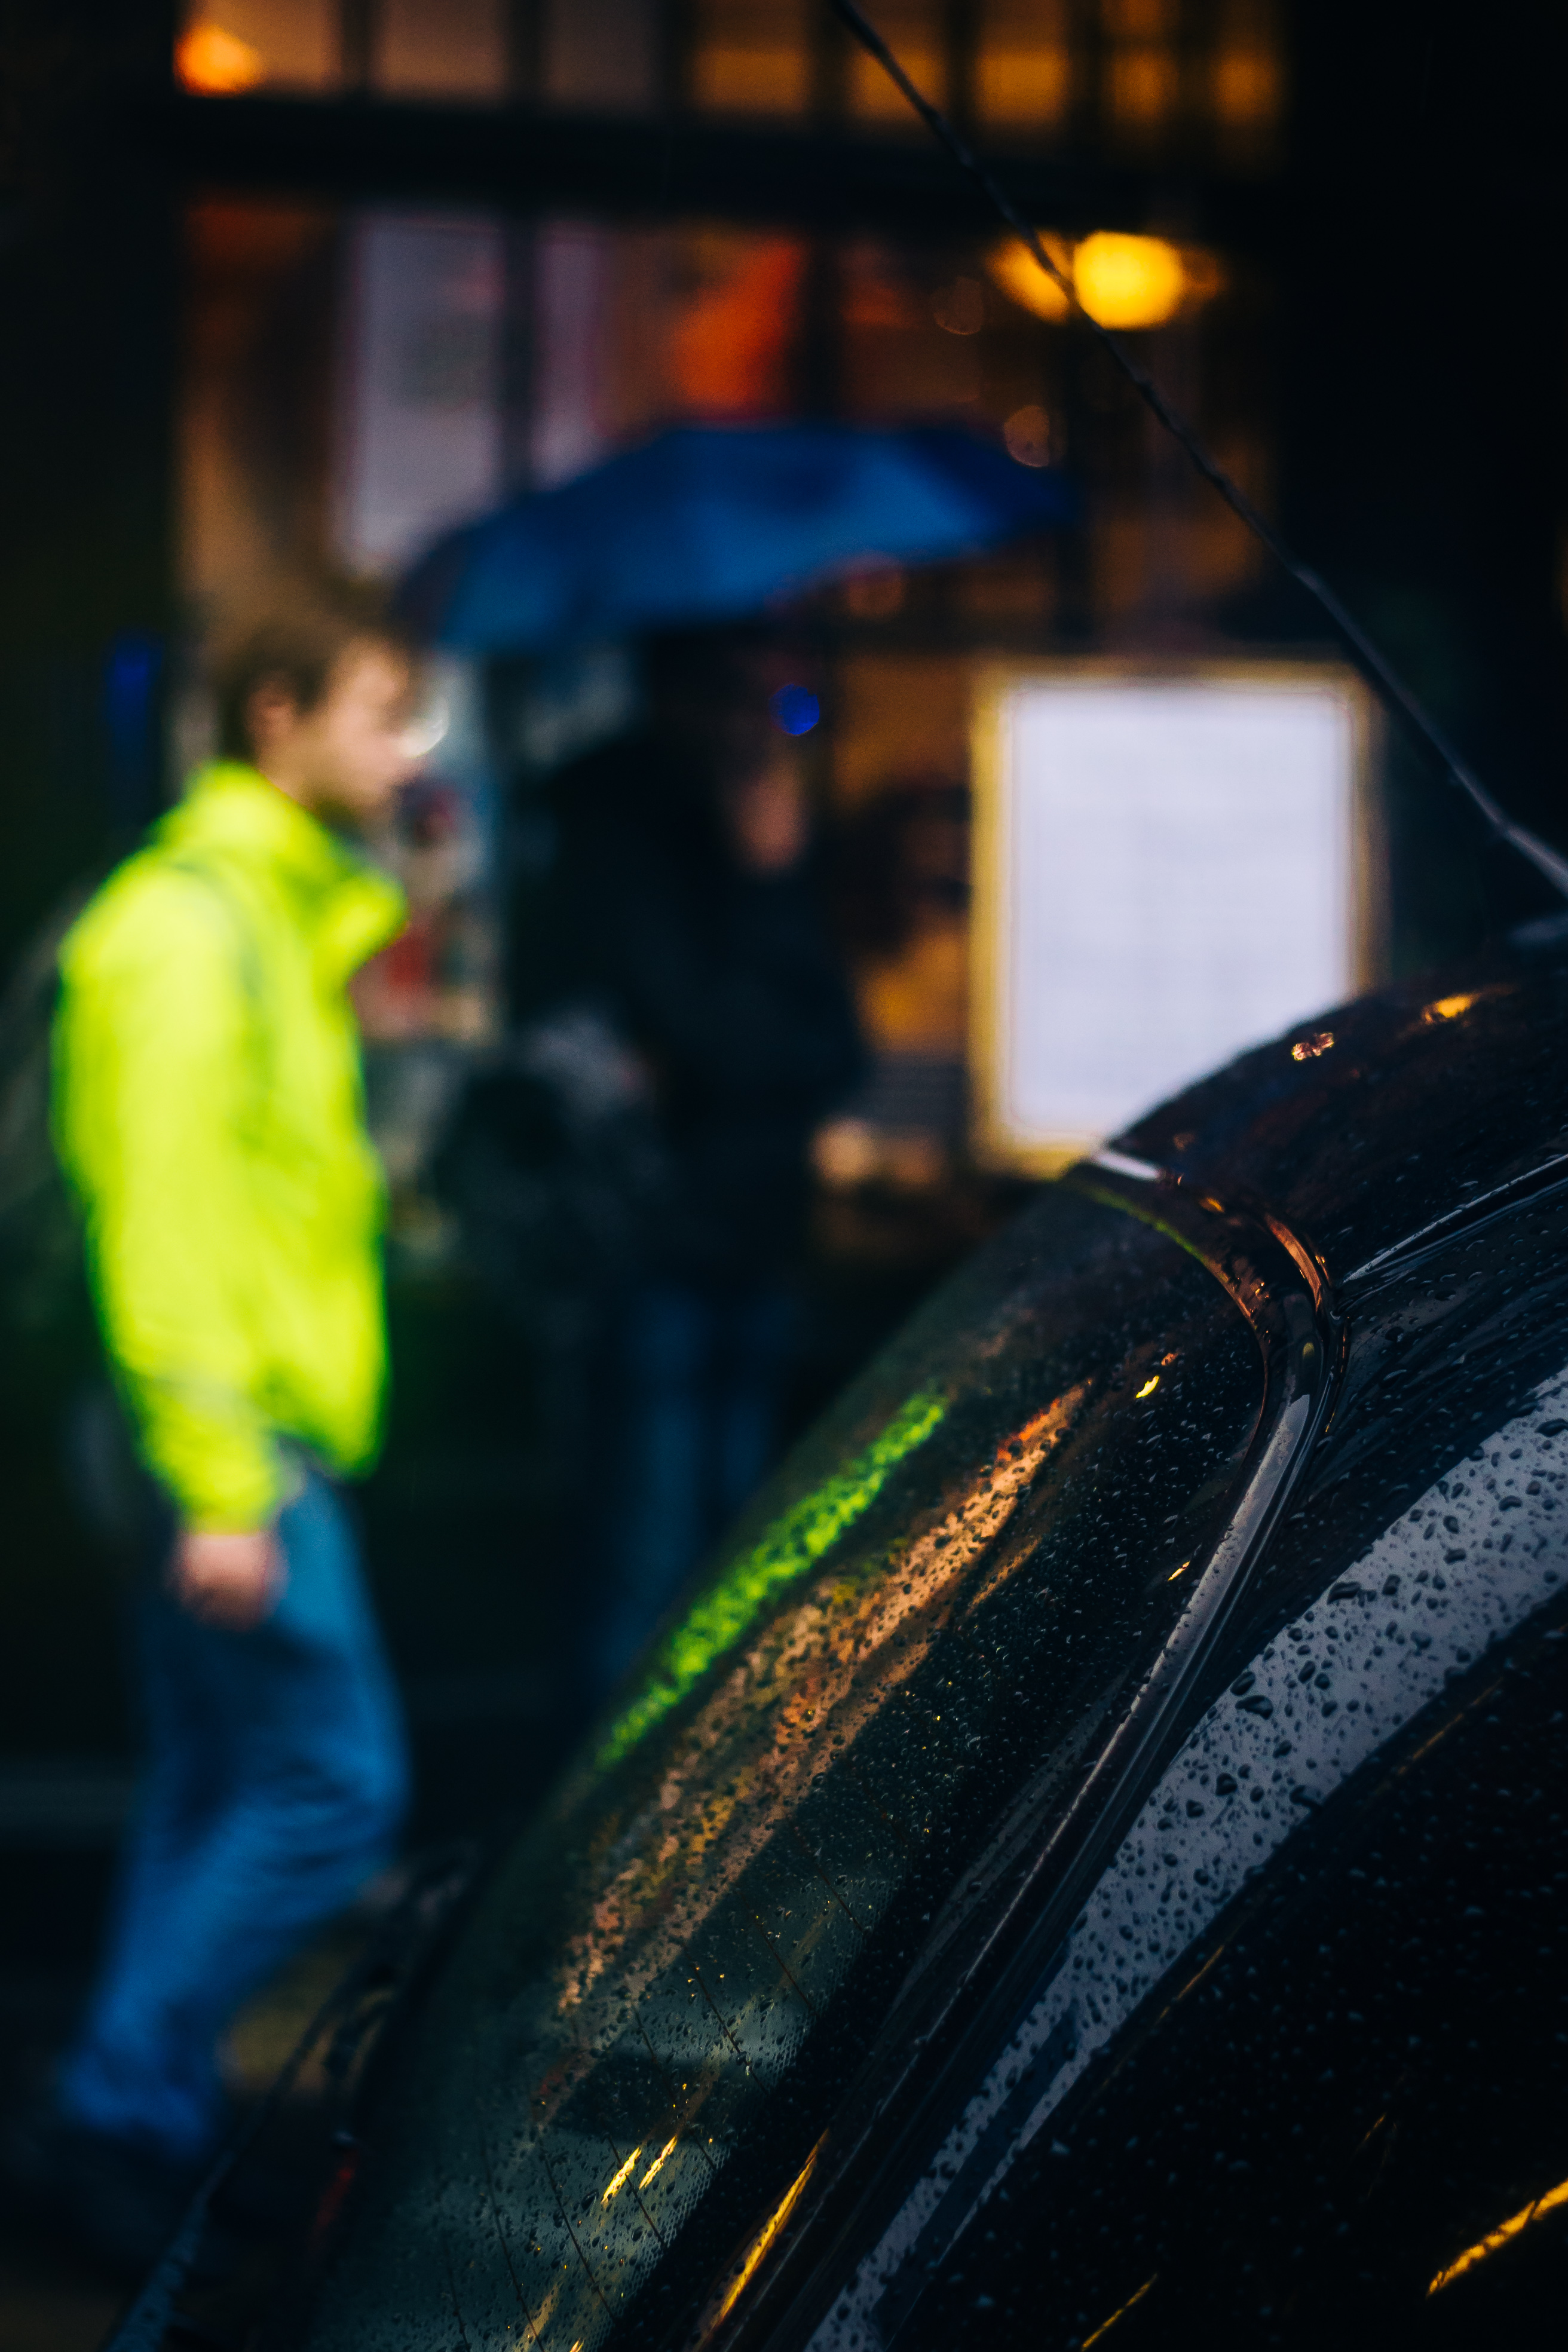
green, light, yellow, night, photography, auto part, automotive lighting, street, city